Mediterranean cetaceans

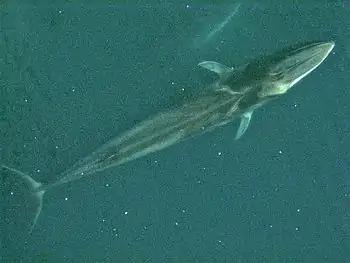
Fin whale ("Balaenoptera physalus").

The Mediterranean Sea is a quasi-enclosed sea, divided into four main basins: the Western Basin, the Adriatic Sea, the Central Mediterranean and the Eastern or Levantine Basin – each in turn subdivided into secondary seas. The Mediterranean is known as a very oligotrophic sea, i.e., low in nutrients (and even more so in the eastern basin): only two major rivers flow into it (the Rhone and the Nile), and its weak current limits the circulation of nutrients, particularly nitrates and phosphates. As a result, phytoplankton levels are low, and the pelagic ecosystem is less dense than in other oceanic regions. This explains why cetaceans, and whales in particular, are mainly found near rivers and outlets (Alboran Sea, Aegean Sea) and in areas where deep currents resurface, such as the Ligurian Sea.